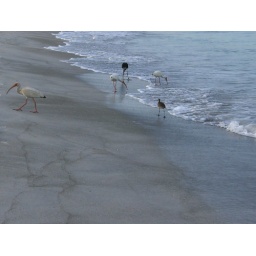
5 birds near the water of Lido Beach in Sarasota, FL.